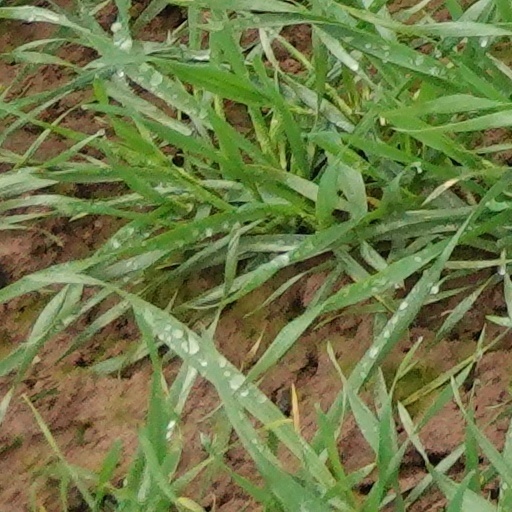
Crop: wheat